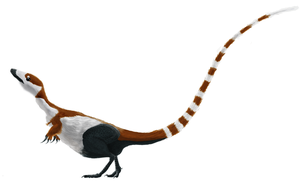
Sinosauropteryx est un genre éteint de petits dinosaures à plumes du biote de Jehol, qui vivait en Chine durant le Crétacé inférieur, de 130 à 125 Ma.
Les Dinosauria, plus communément appelés dinosaures, forment un super-ordre ainsi qu'un clade extrêmement diversifié de sauropsides de la sous-classe des diapsides. Ce sont des archosaures ovipares, ayant en commun une posture érigée et partageant un certain nombre de synapomorphies telles que la présence d'une crête deltopectorale allongée au niveau de l'humérus et un acetabulum perforant le bassin. Présents dès le milieu du Ladinien, il y a environ 240 Ma, la branche non avienne des dinosaures disparait entièrement lors de l'extinction Crétacé-Paléogène il y a 66 Ma. Les oiseaux, la branche avienne des dinosaures, a émergé de petits dinosaures théropodes du Jurassique supérieur. Ainsi la survie des oiseaux à cette extinction, leur diversification considérable durant le Cénozoïque, en fait le seul groupe vivant actuel de dinosaures.